Postage stamps and postal history of Palestine

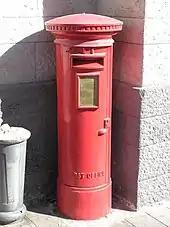
Mandate-era pillar box

During the British Mandate over Palestine about 160 post offices, rural agencies, travelling post offices, and town agencies operated, some only for a few months, others for the entire length of the period. Upon the advance of allied forces in 1917 and 1918, initially "Field Post Offices" and "Army Post Offices" served the local civilian population. Some of the latter offices were converted to "Stationary Army Post Offices" and became civilian post offices upon establishment of the civilian administration. In 1919 fifteen offices existed, rising to about 100 by 1939, and about 150 by the end of the Mandate in May 1948. With most of the Jerusalem General Post Office archives destroyed, research depends heavily on philatelists recording distinct postmarks and dates of their use.